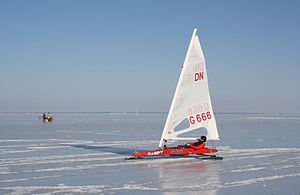
Torsten Siems, participant au championnat européen de Char à voile de 2011, à Nasva, en Estonie.
Le nom français selon Le grand dictionnaire terminologique pour l’embarcation à voile se déplaçant sur une surface gelée est le char à glace.